Millersburg Ferry

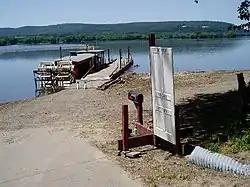
The Millersburg Ferry as viewed from the eastern shore. Note the ferry wall to the downstream side of the boat, midway across the river.

The Millersburg Ferry, also known as the Crow's Ferry, is the last operating ferry on the Susquehanna River. It crosses the river between Millersburg in Dauphin County and Buffalo Township in Perry County, Pennsylvania in the United States. The ferry was established in the early 19th century. The Millersburg Ferry crossing was placed on the National Register of Historic Places in 2006. Its ferry boat is believed to be the last "wooden double stern-wheel paddle boat" to be operating in the United States. It is owned by the Millersburg Chamber of Commerce and operated by the Millersburg Ferryboat Association from May until October when water levels permit.